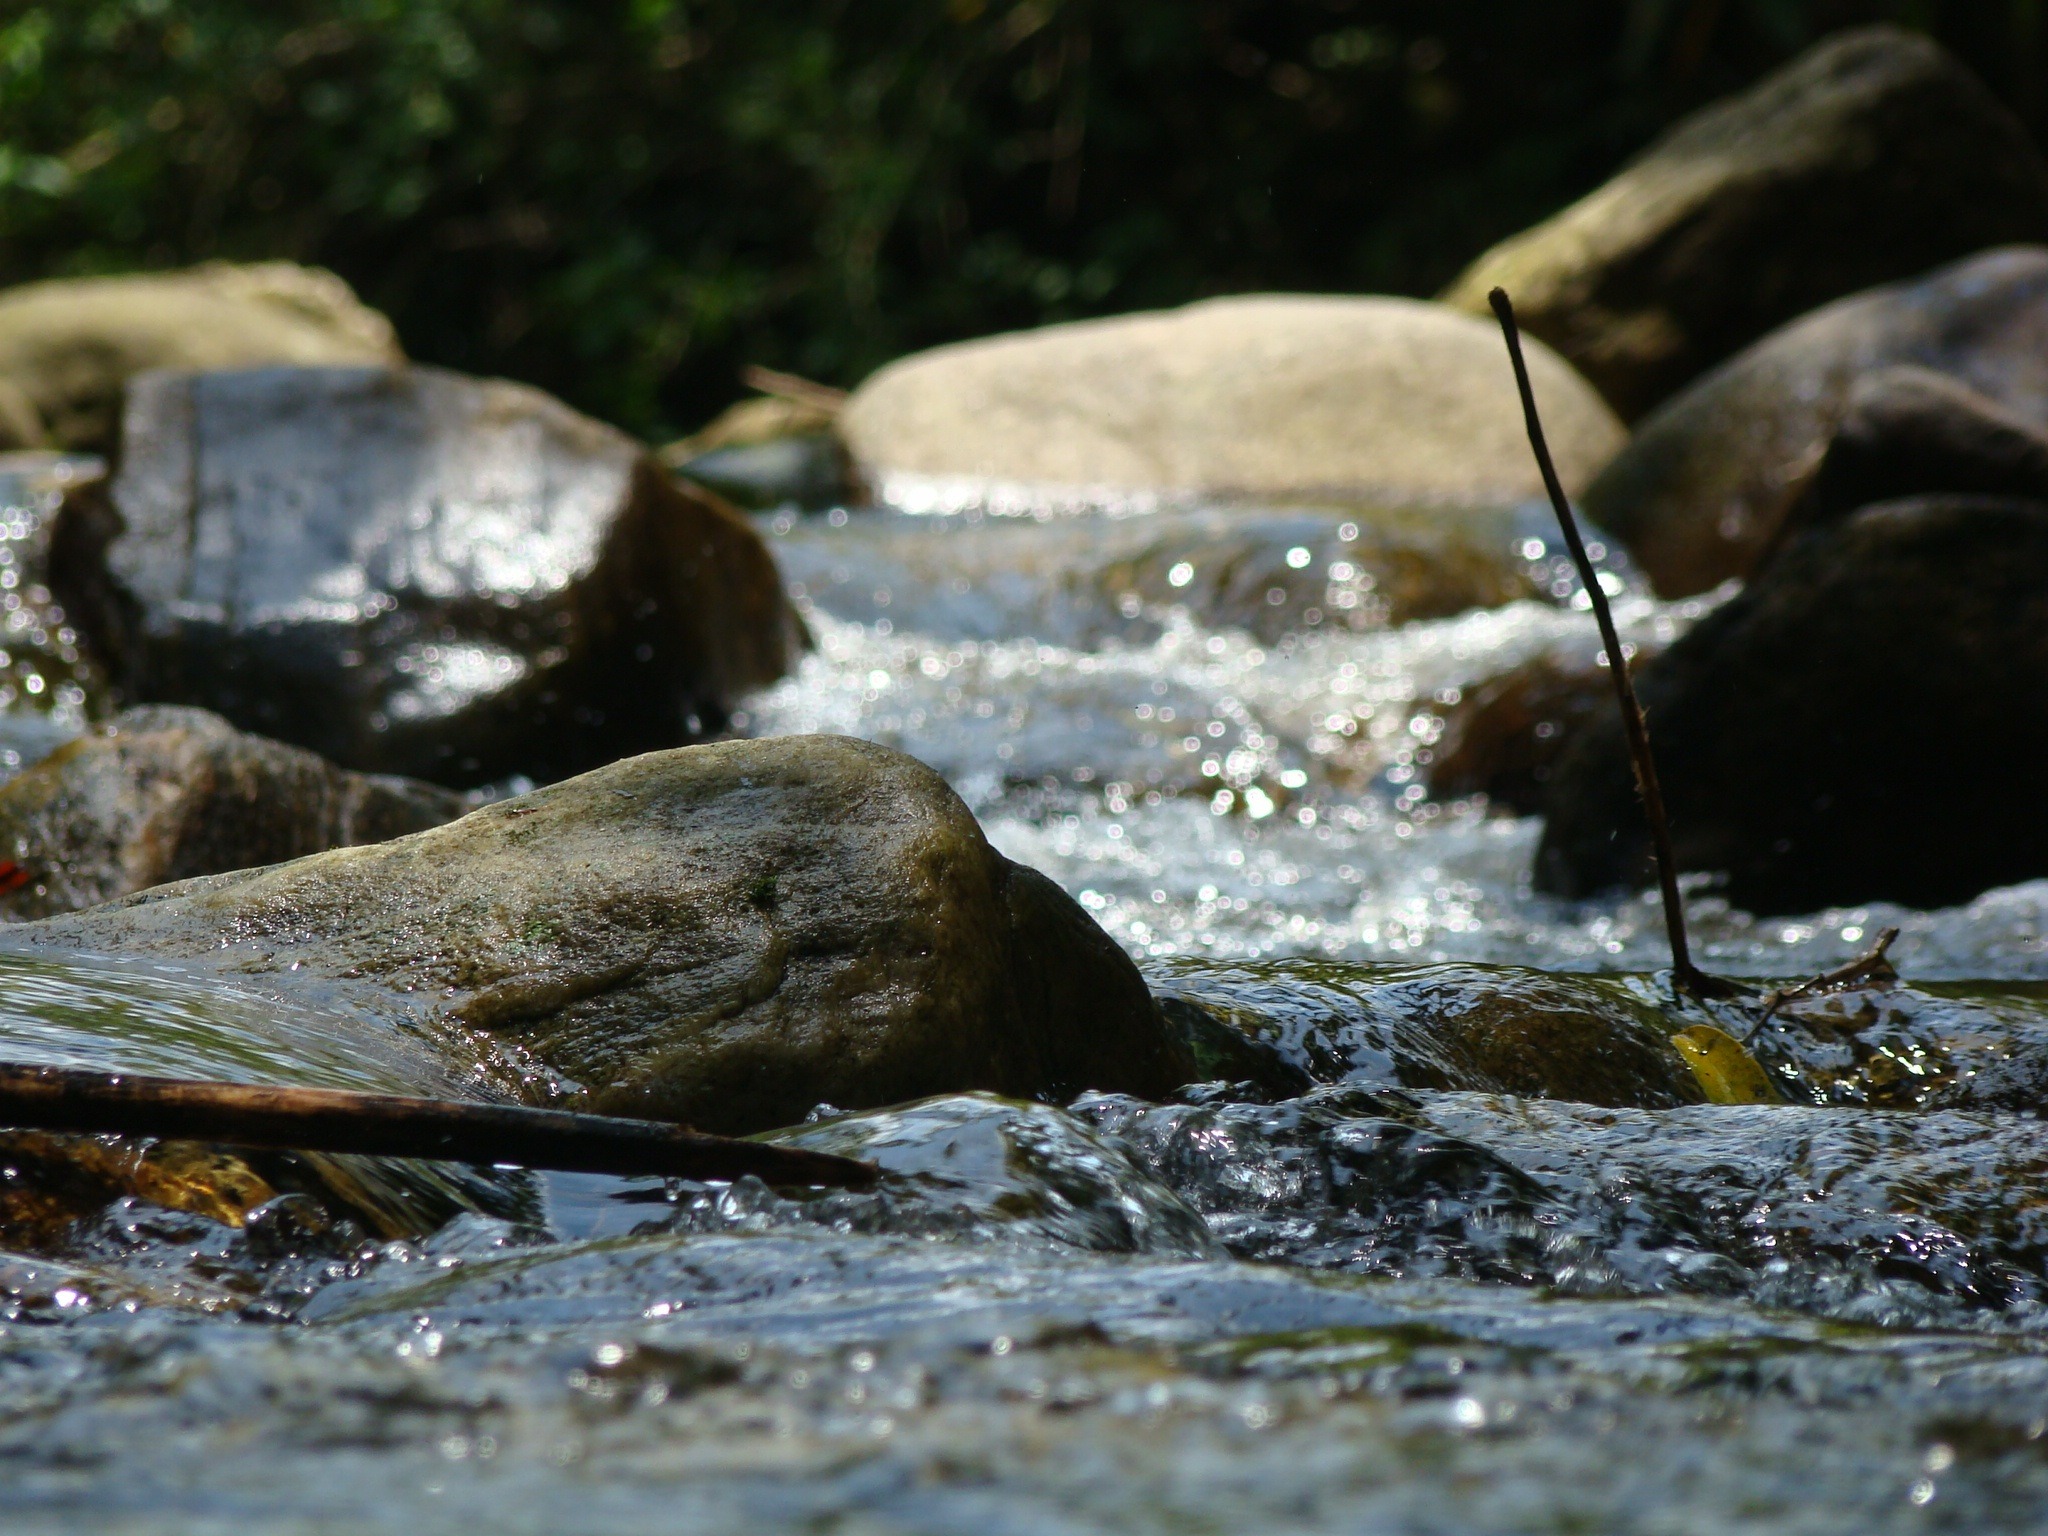
sea, water, nature, rock, wilderness, leaf, river, wildlife, stream, waterdrop, movement, fauna, rocks, waters